Aleppo

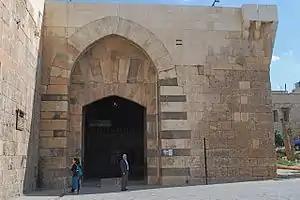
The old walls of Aleppo and the Gate of Qinnasrin restored in 1256 by An-Nasir Yusuf

The names of several bishops of the episcopal see of Beroea, which was in the Roman province of Syria Prima, are recorded in extant documents. The first whose name survives is that of Saint Eustathius of Antioch, who, after being bishop of Beroea, was transferred to the important metropolitan see of Antioch shortly before the 325 First Council of Nicaea. His successor in Beroea Cyrus was for his fidelity to the Nicene faith sent into exile by the Roman Emperor Constantius II. After the Council of Seleucia of 359, called by Constantius, Meletius of Antioch was transferred from Sebastea to Beroea but in the following year was promoted to Antioch. His successor in Beroea, Anatolius, was at a council in Antioch in 363. Under the persecuting Emperor Valens, the bishop of Beroea was Theodotus, a friend of Basil the Great. He was succeeded by Acacius of Beroea, who governed the see for over 50 years and was at the First Council of Constantinople in 381 and the Council of Ephesus in 431. In 438, he was succeeded by Theoctistus, who participated in the Council of Chalcedon in 451 and was a signatory of the joint letter that the bishops of the province of Syria Prima sent in 458 to Emperor Leo I the Thracian about the murder of Proterius of Alexandria. In 518, Emperor Justin I exiled the bishop of Beroea Antoninus for rejecting the Council of Chalcedon. The last known bishop of the see is Megas, who was at a synod called by Patriarch Menas of Constantinople in 536. After the Arab conquest, Beroea ceased to be a residential bishopric, and is today listed by the Roman Catholic Church as a titular see.